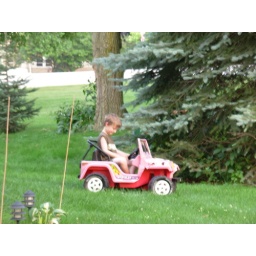
Joey almost got the pink Jeep stuck in the tree